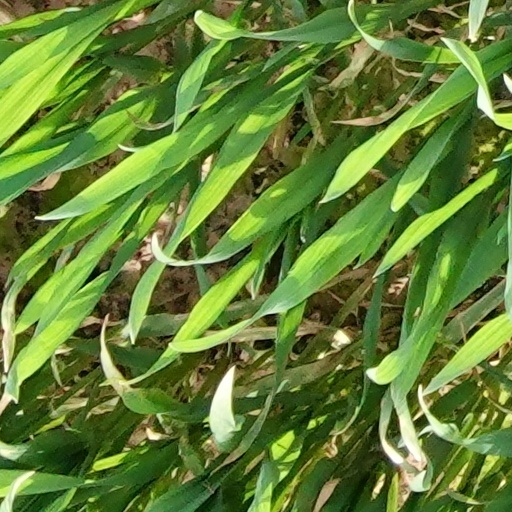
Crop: wheat